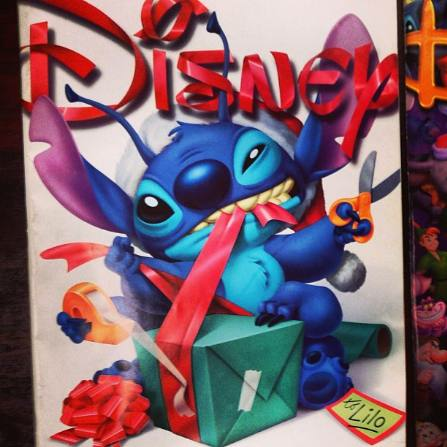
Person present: No